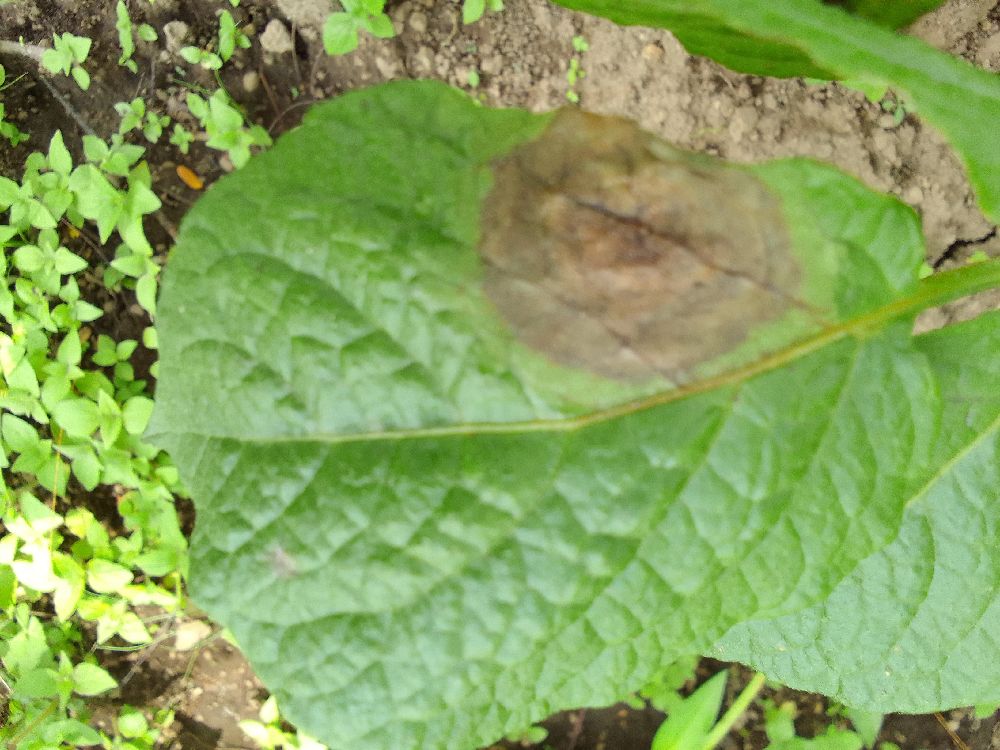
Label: Late blight